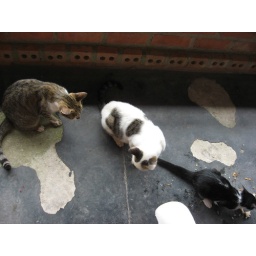
feeding street cats in a &amp;quot;fancy&amp;quot; (I mean it) restaurant on a river beach...